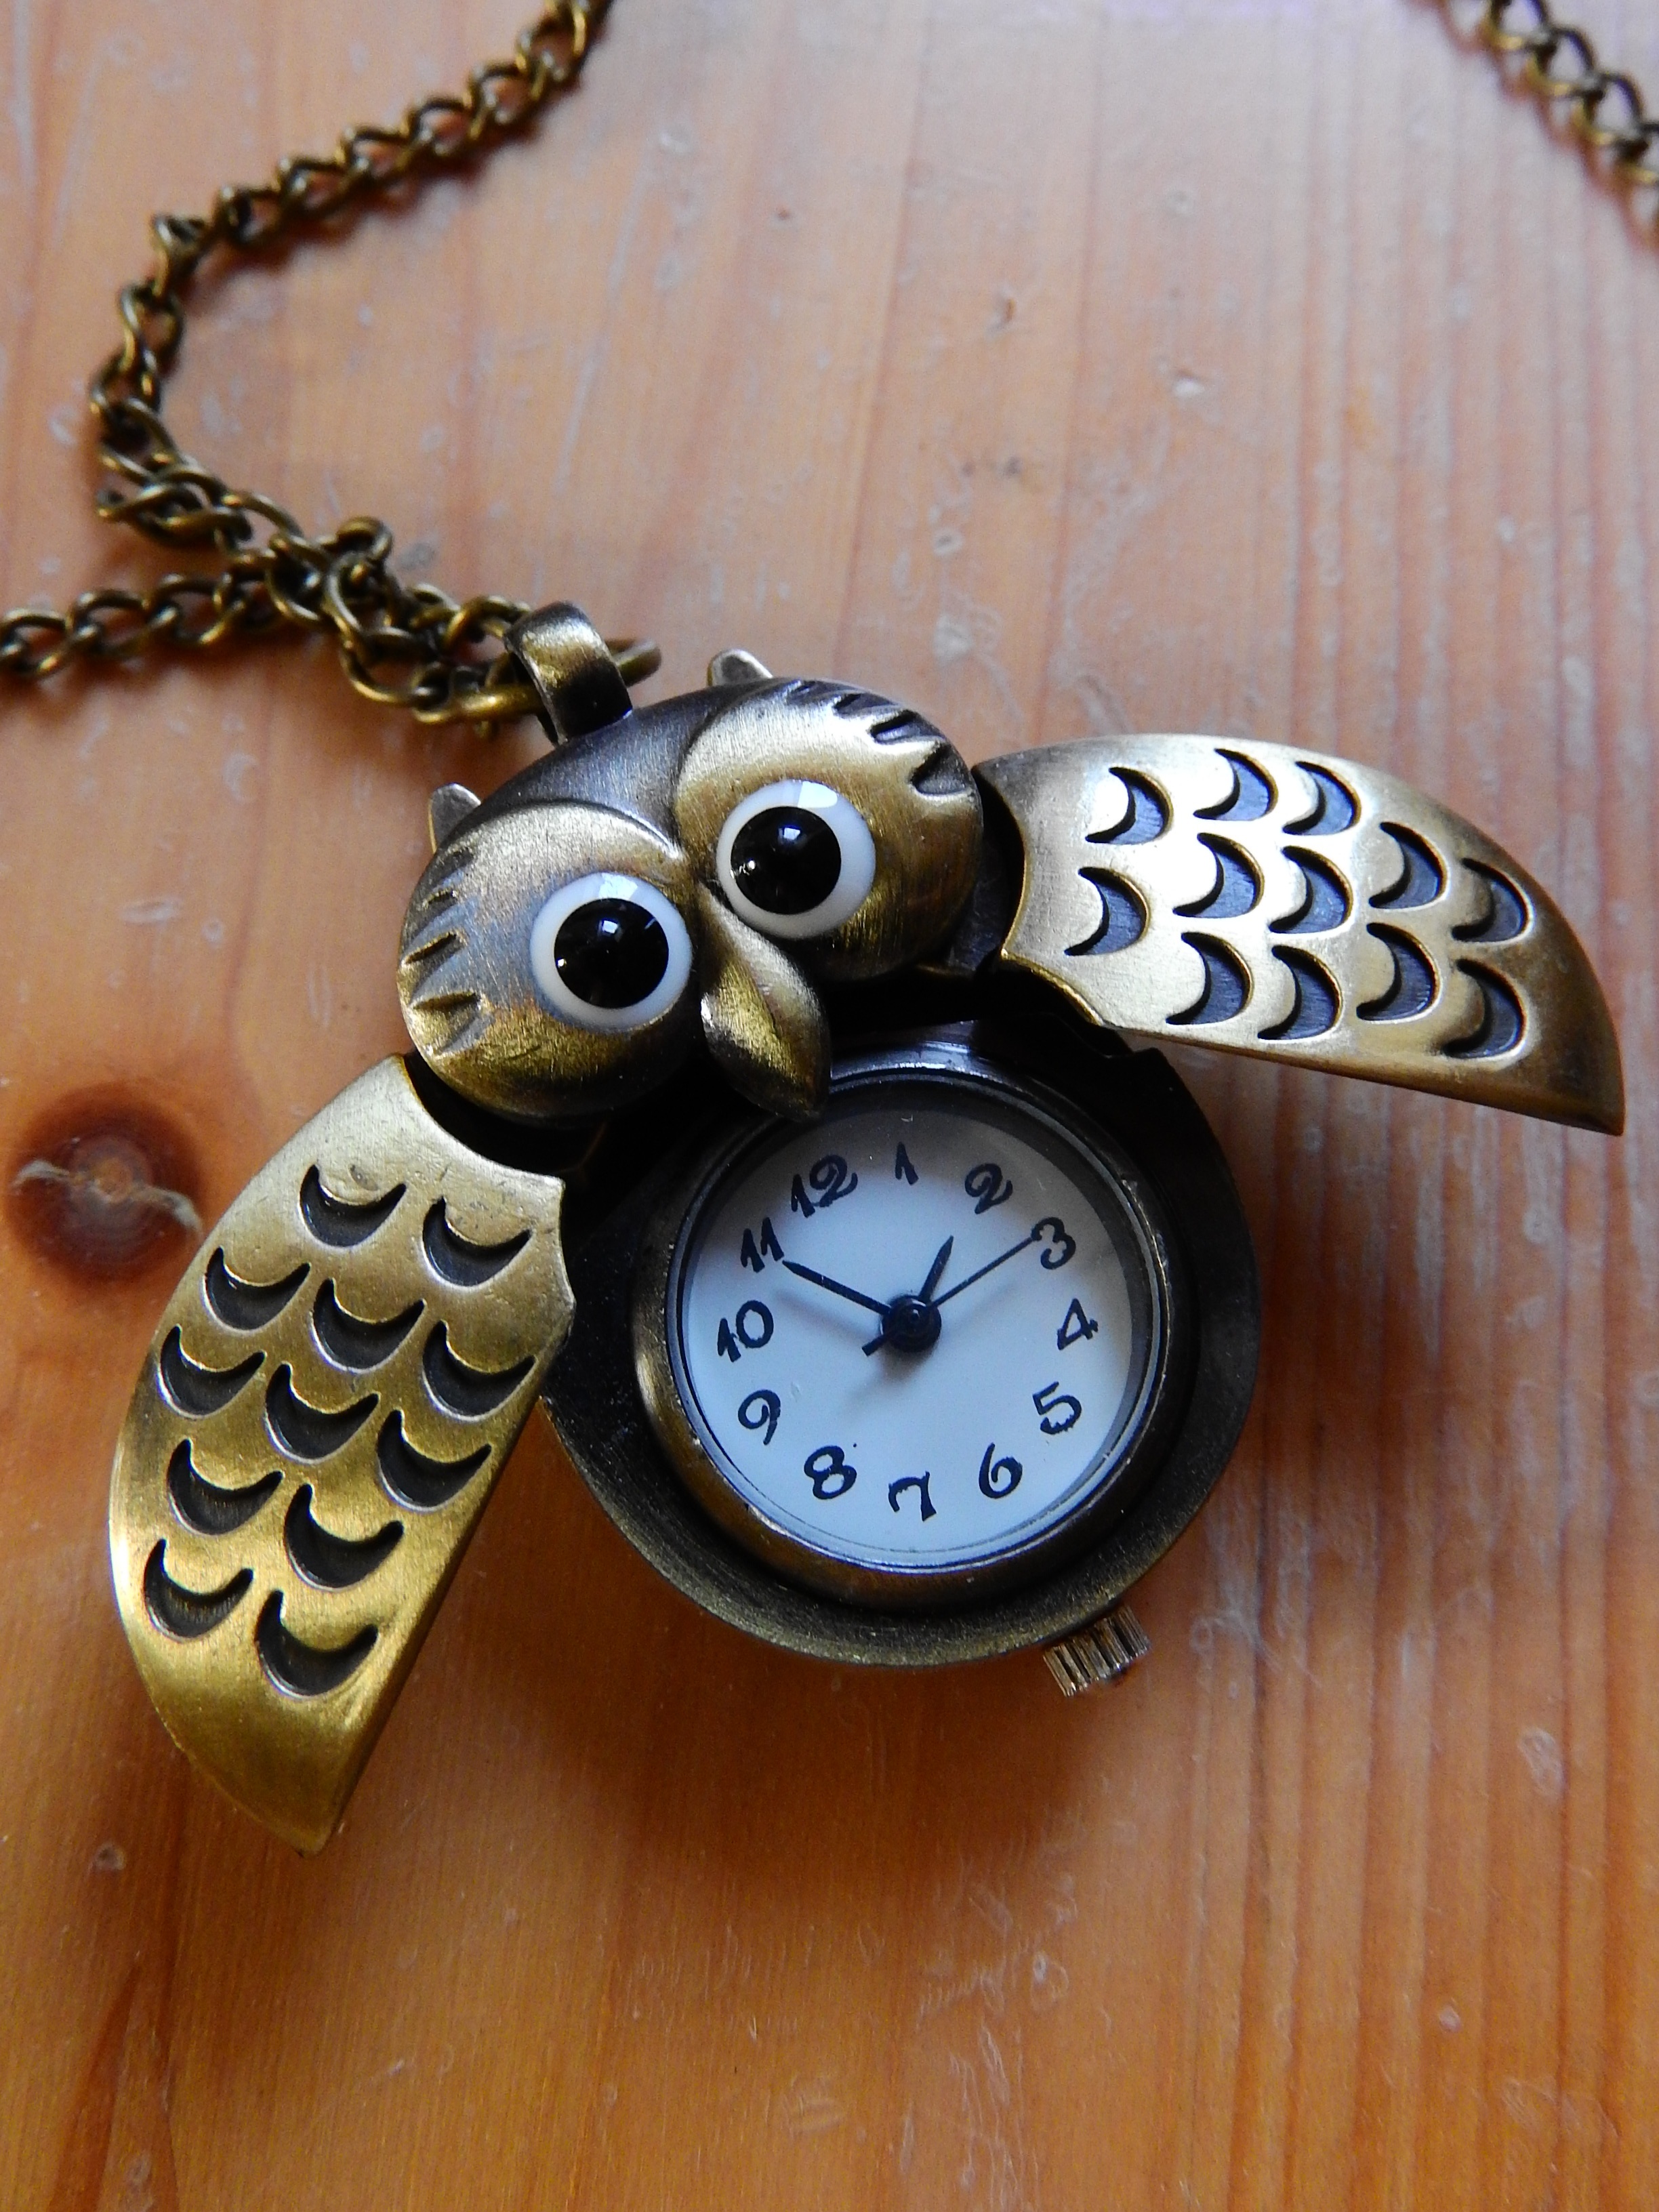
watch, hand, chain, bead, owl, jewelry, dial, necklace, jewellery, art, gold, pendant, locket, fashion accessory